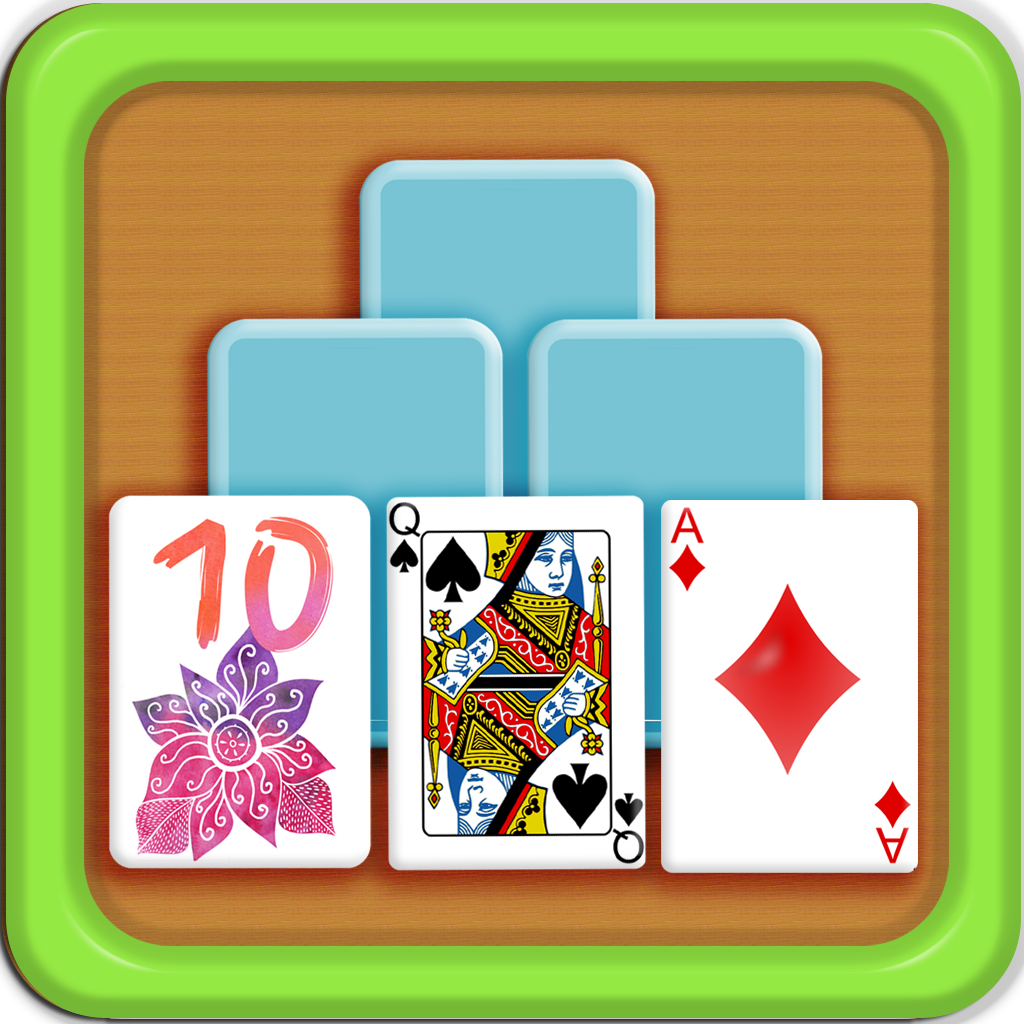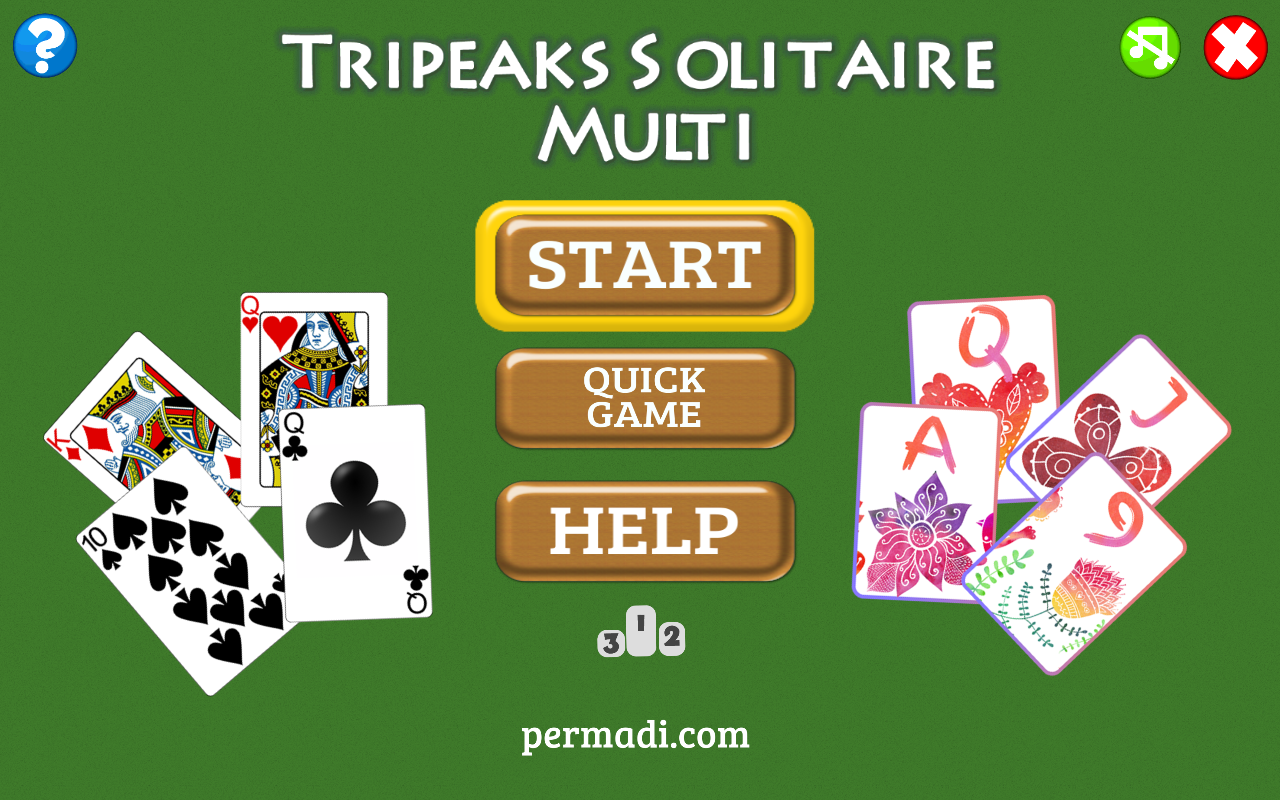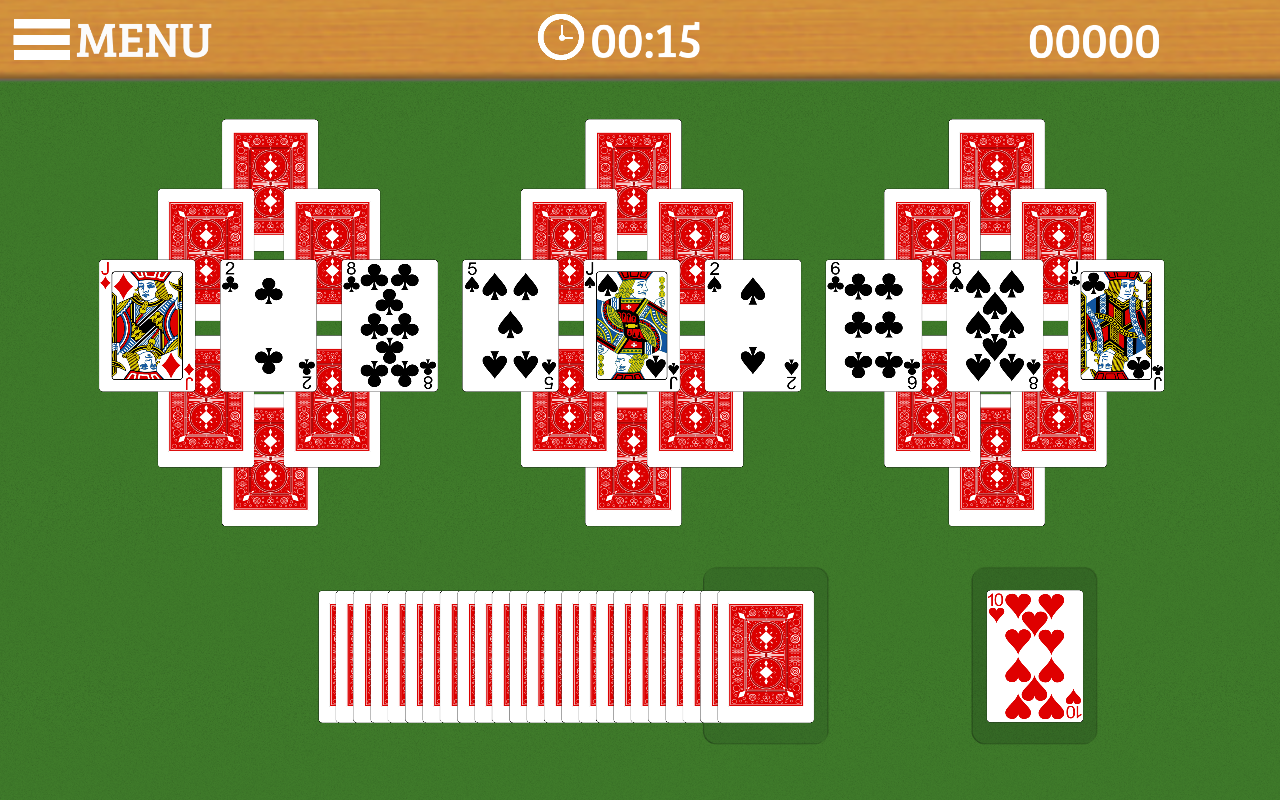
Tripeaks Solitaire Multi (Tripeaks with Multiple Card-Sets and Multiple Layouts) [Download]
Category: Video Games
Classic Tripeaks solitaire (also known as Three-Peaks and Three-Towers ) with 20 different tableau layouts, including the standard tripeaks pyramid layout. There are multiple card-sets/decks to choose from as well, from classic card, to modern and colorful ones. Easy interface, colorful graphics, and various sound effects makes playing the game super fun and challenging. Includes option to toggle difficulty levels via Random or non Random option. System Requirements: Processor:  1GhzRAM:  1GBHard Disk:  105 MB
Features: Multiple layouts and multiple card sets! Also chose from several background image to suit your preference. | 20 layouts and several style of tile sets to chose from, classic to modern. | Option to create random or to make games solvable. | Game keeps track of high scores and winning percentage.